Moodymann

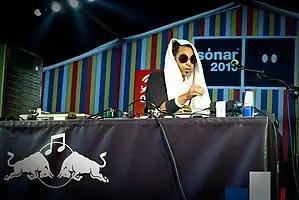
Moodymann performing at the 2010 Sónar

Kenny Dixon Jr., better known by his stage name Moodymann, is an American musician based in Detroit, Michigan. He released his 1997 debut album "Silentintroduction" on the label Planet E Communications. He is the owner of the record labels Mahogani Music and KDJ Records. He is also a member of the group 3 Chairs.